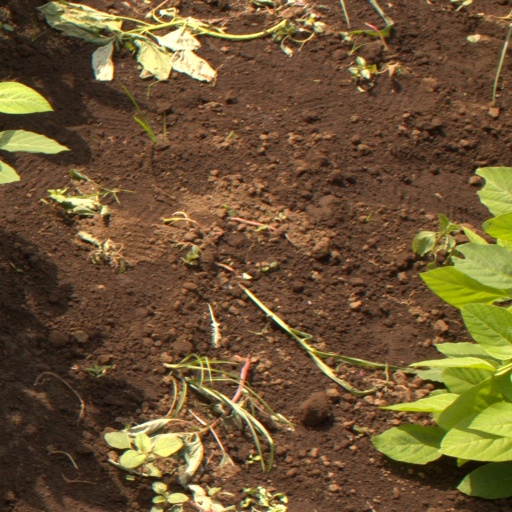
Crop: soybean